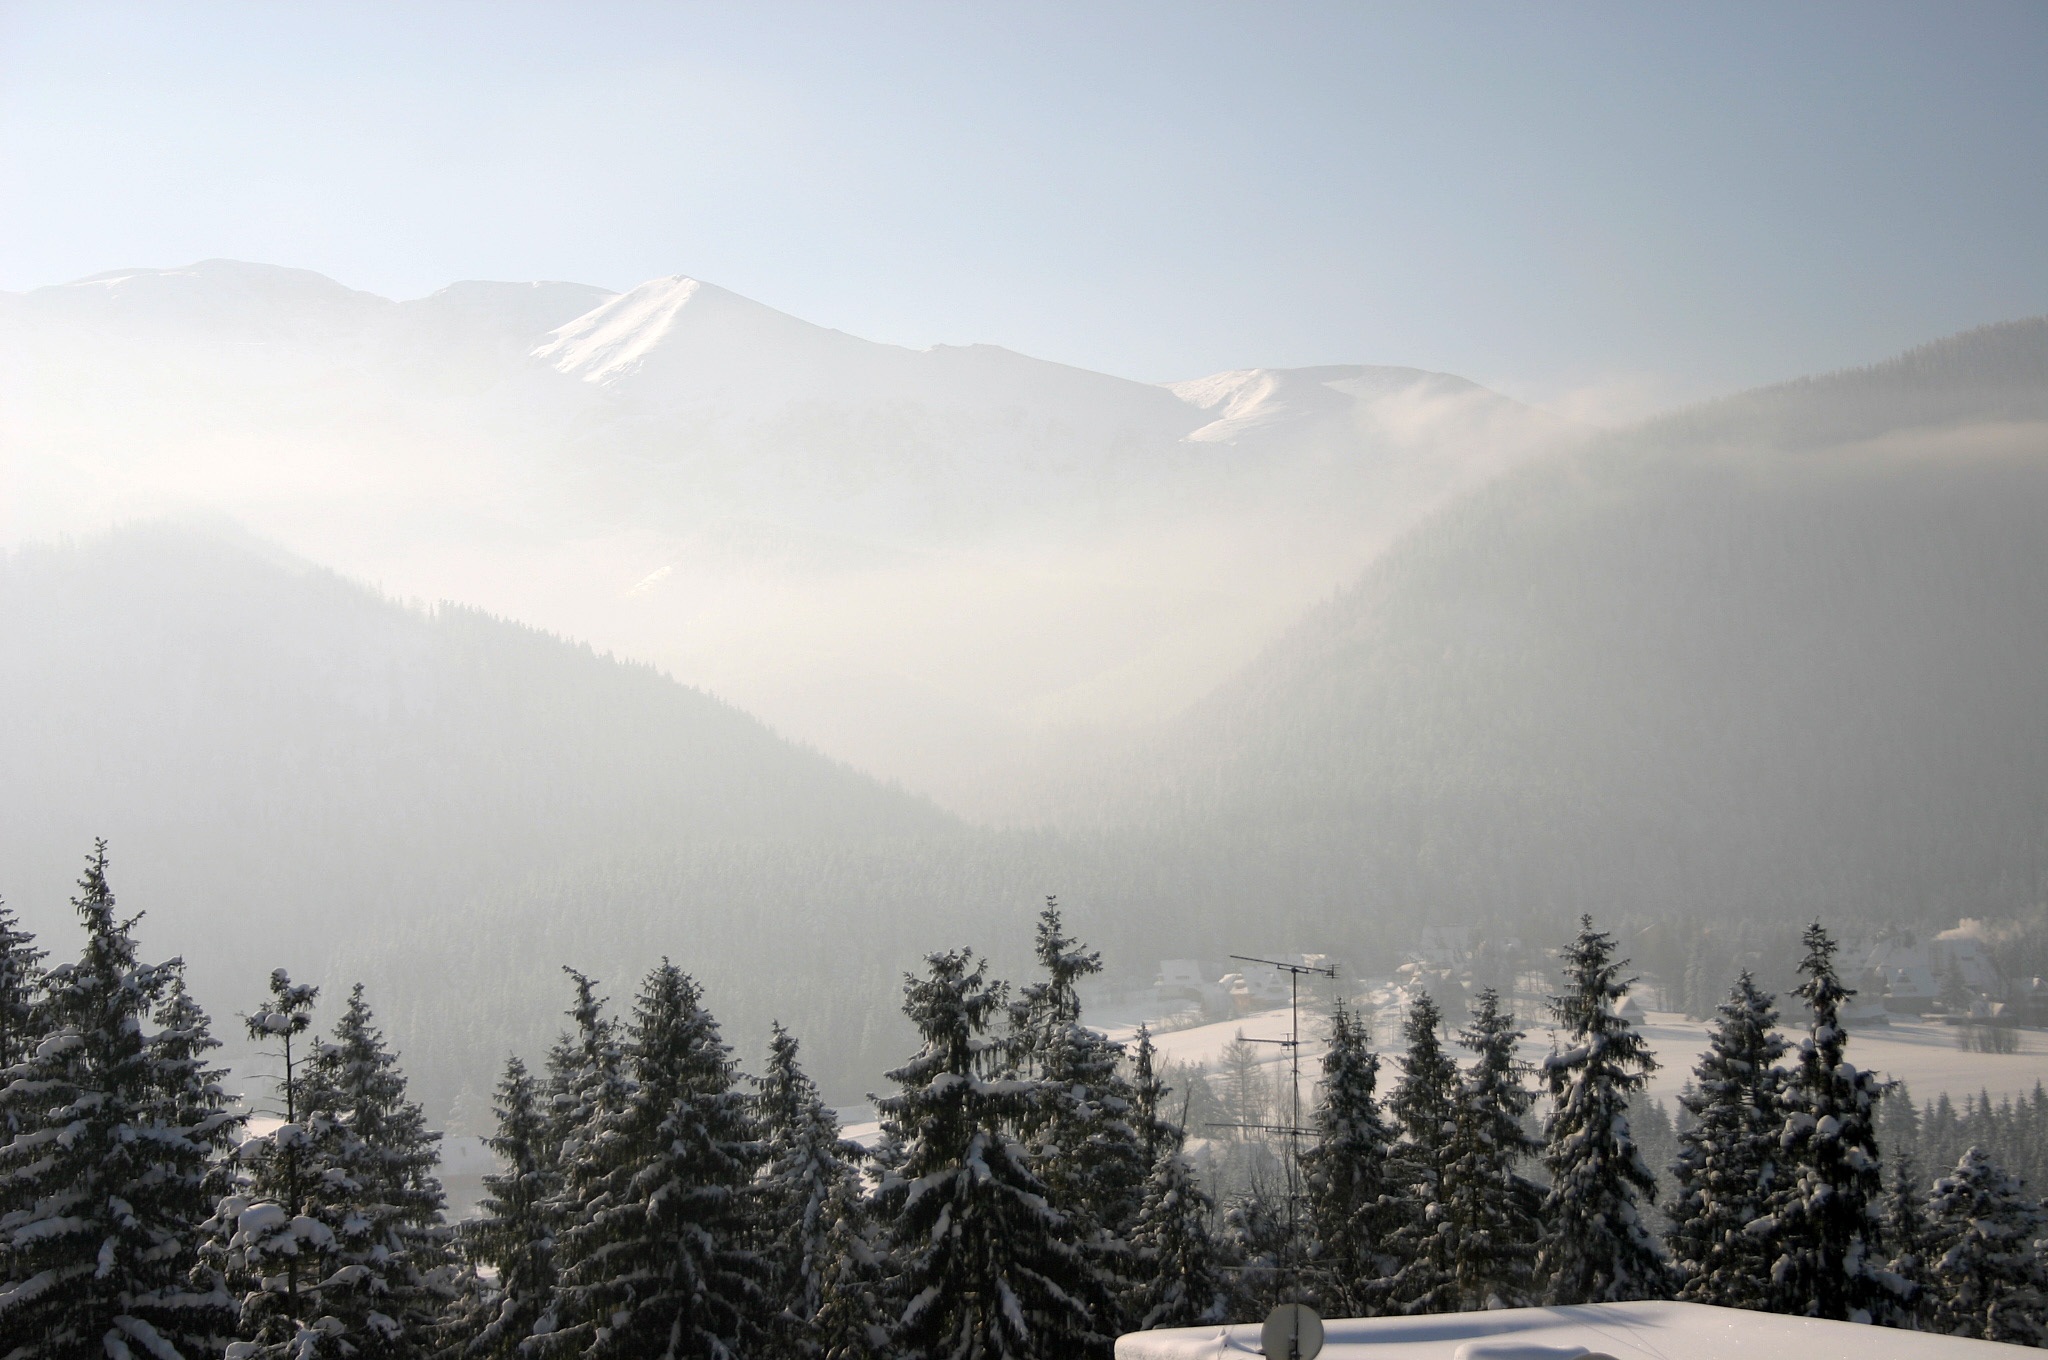
landscape, tree, mountain, snow, winter, mist, sunlight, morning, view, mountain range, weather, season, ridge, summit, top view, mountains, alps, poland, tatry, buried, landform, the high tatras, atmospheric phenomenon, mountainous landforms